Osikovo Ridge

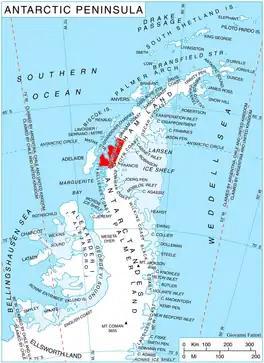
Location of Loubet Coast on the Antarctic Peninsula.

Osikovo Ridge (‘Osikovski Rid’ \o-si-'kov-ski 'rid\) is the ice-covered ridge extending 12 km in south-southeast to north-northwest direction and 3 km wide, with a northern height rising to 1644 and southern one to 2009 m at the head of Darbel Bay on Loubet Coast in Graham Land, Antarctica. It surmounts McCance Glacier to the west and Widdowson Glacier to the east.